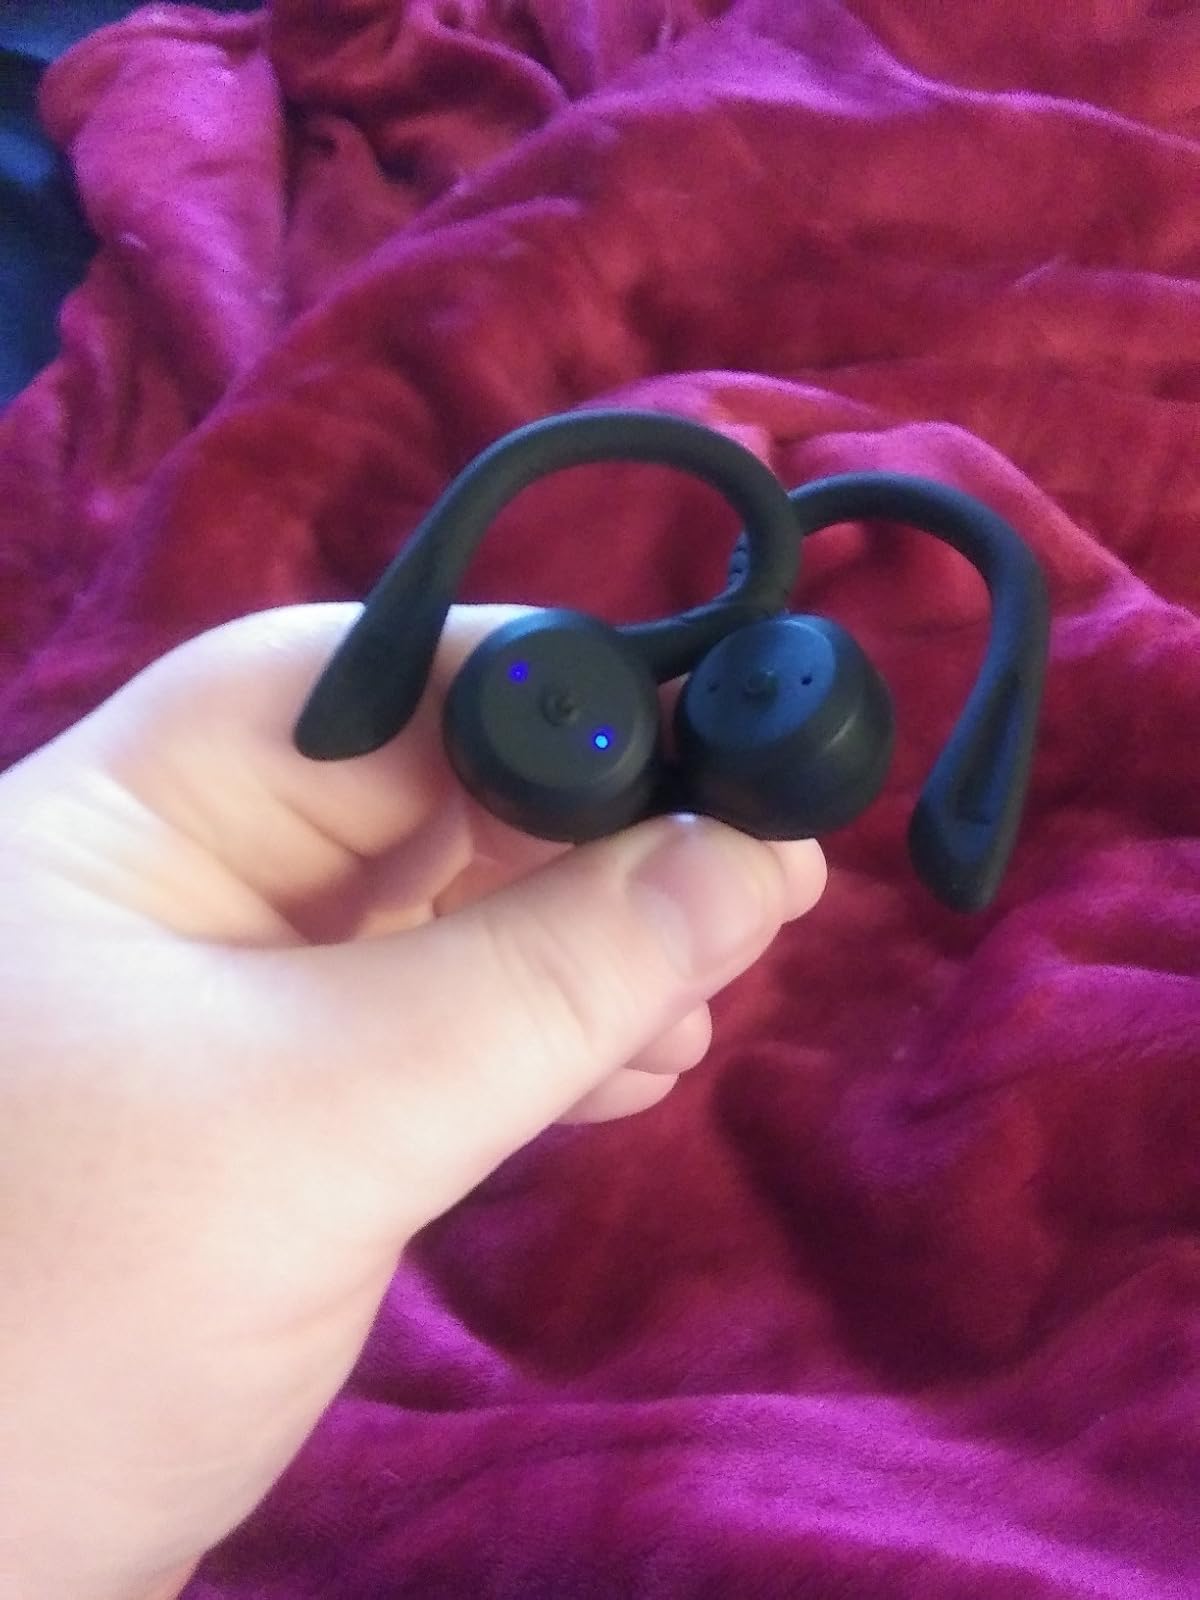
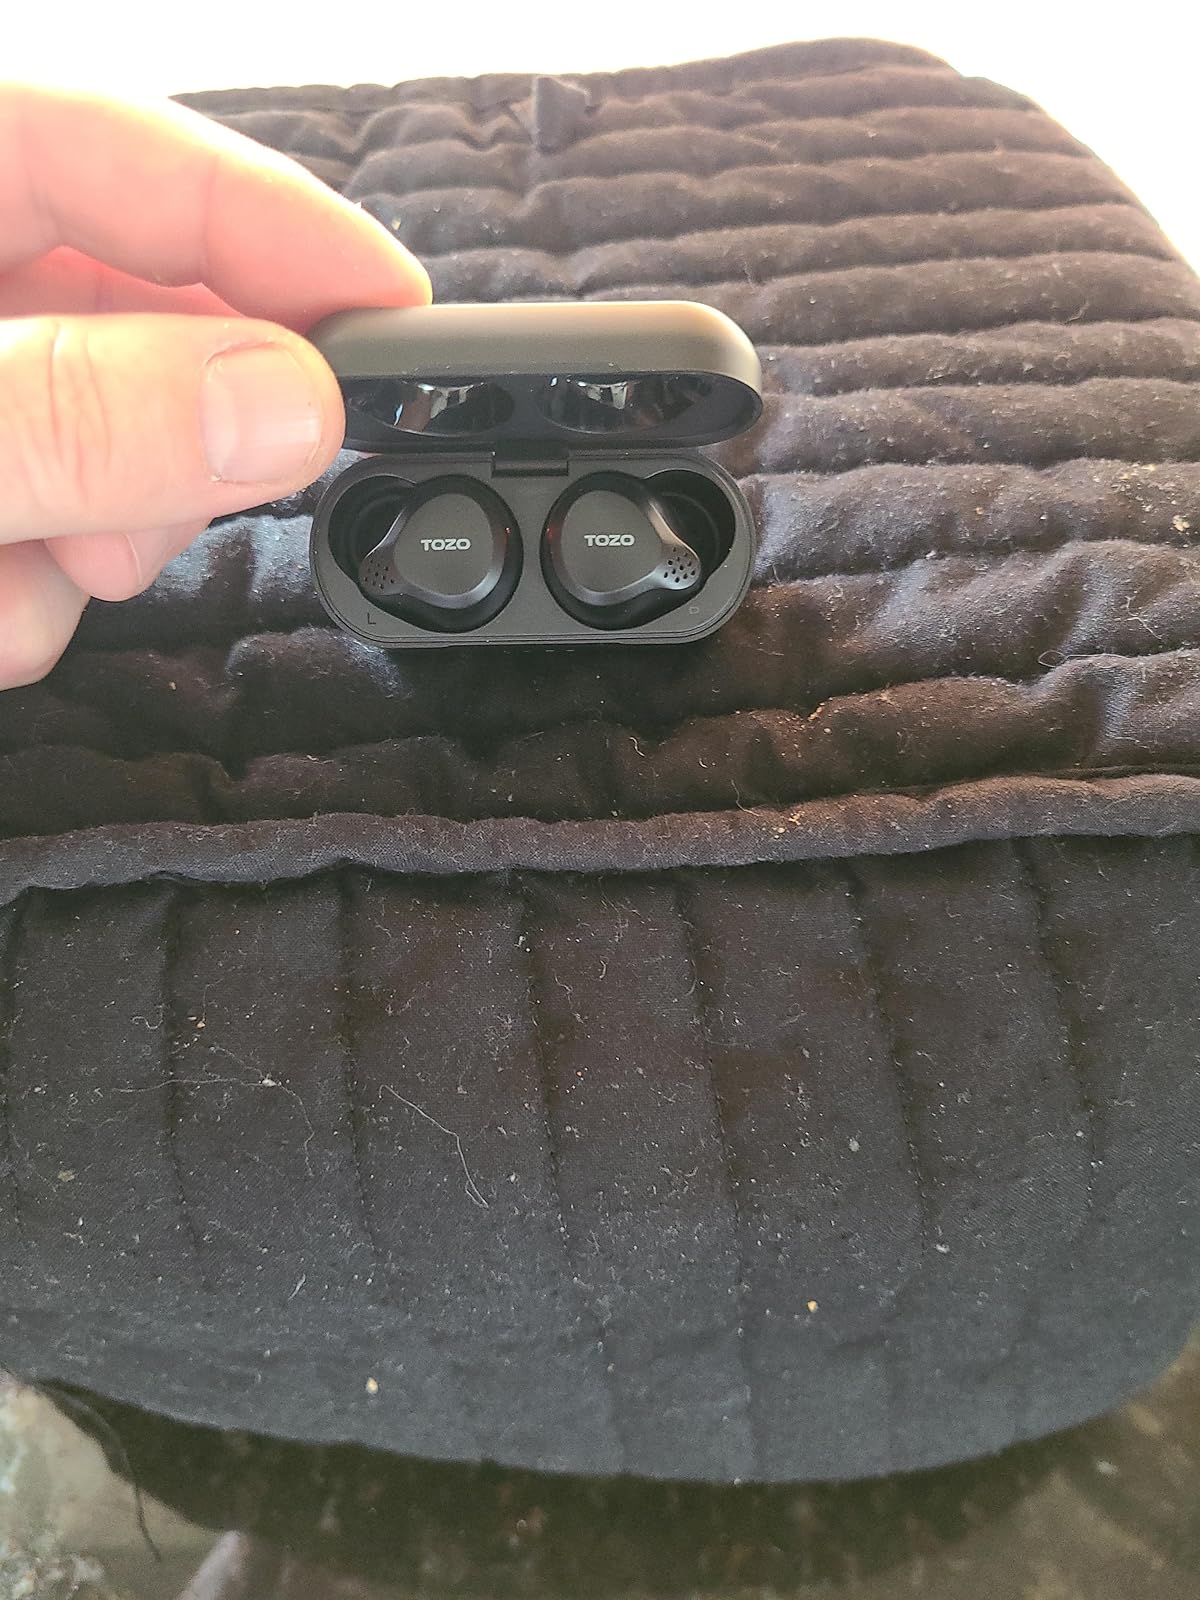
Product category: earbuds
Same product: no